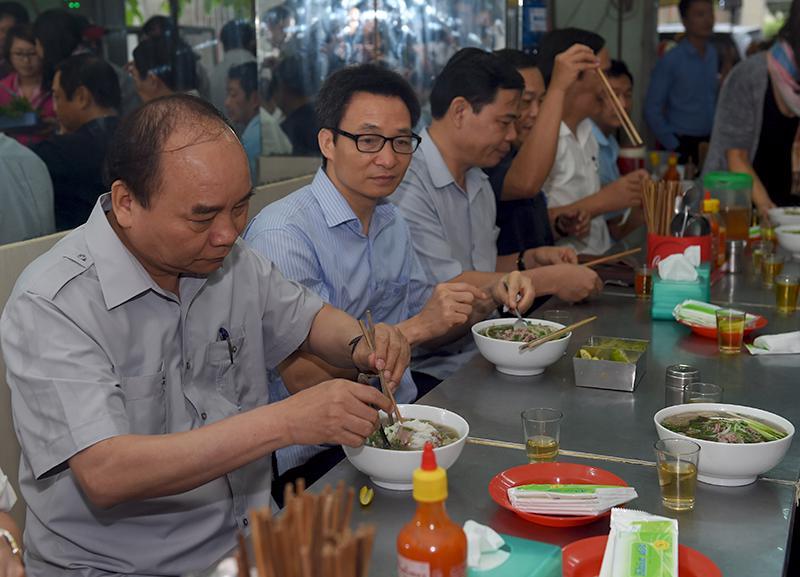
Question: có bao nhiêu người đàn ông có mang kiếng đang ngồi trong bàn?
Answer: có một người mang kiếng